Bhāts

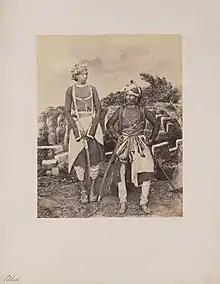
Bhats in western India (

Beginning from the 13th century and till the establishment of British rule in India, the bards serving the elites were at a higher position in the social hierarchy while the bards serving the non-elites were on a lower position with their social status parallelly experiencing directly proportional changes with the changes in the social standing of their patrons and the "quality of their service attachments". From the 16th century, the role of "Bhats" became very important in cementing the political legitimacy of the rulers. During the British colonial era in India, the "Bhats" were removed from their "positions of authority".